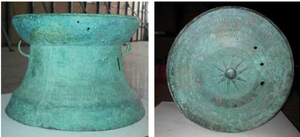
Antique tambour du Fleuve Rouge au musée de Pagan ( H. 25 cm )
Les tambours de bronze de l'Asie du Sud-Est sont des instruments sonores créés il y a environ 2 500 ans, au sein de royaumes indépendants et animistes, le long du bassin du Fleuve Rouge, aux confins de la Chine et du Vietnam actuels. Leur alliage de cuivre, aux qualités jusqu'alors inconnues, tout autant que leur compatibilité avec les valeurs des peuples concernés, peuvent expliquer leurs succès récurrents, sous des formes diverses jusqu'à nos jours.